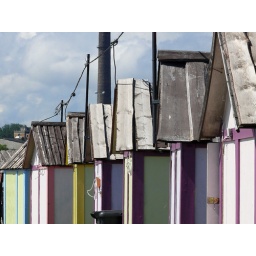
A row of huts in a little tourist market near the ship